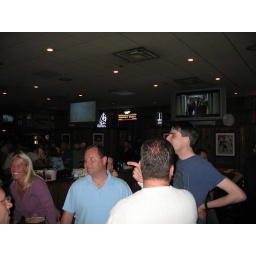
Reed with friends from work. The one in the blue shirt is Dana's long ago manager, Ryan.